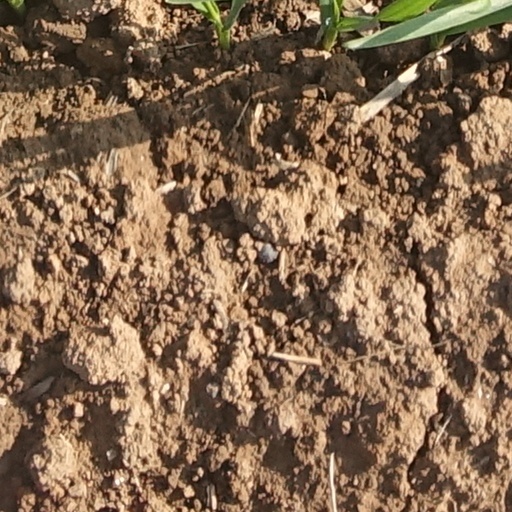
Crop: wheat